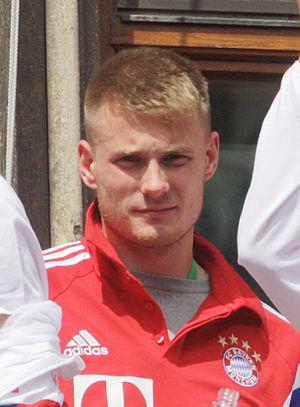
Lukas Raeder, né le 30 décembre 1993 à Essen, est un footballeur allemand qui évolue au poste de gardien de but au Bradford City.